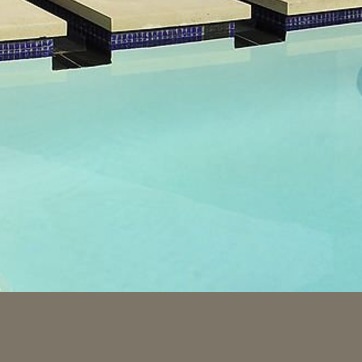
Material: water